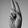
ASL letter: U